Osmo Tapio Räihälä

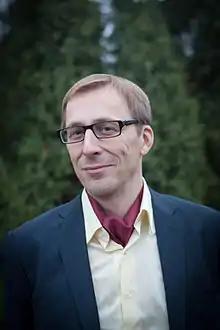
Osmo Tapio Räihälä (2013)

Osmo Tapio Räihälä (born 15 January 1964) is a Finnish composer of contemporary music. He has written chamber music, vocal and electronic music, as well as several concertos and a few works for symphony orchestra.